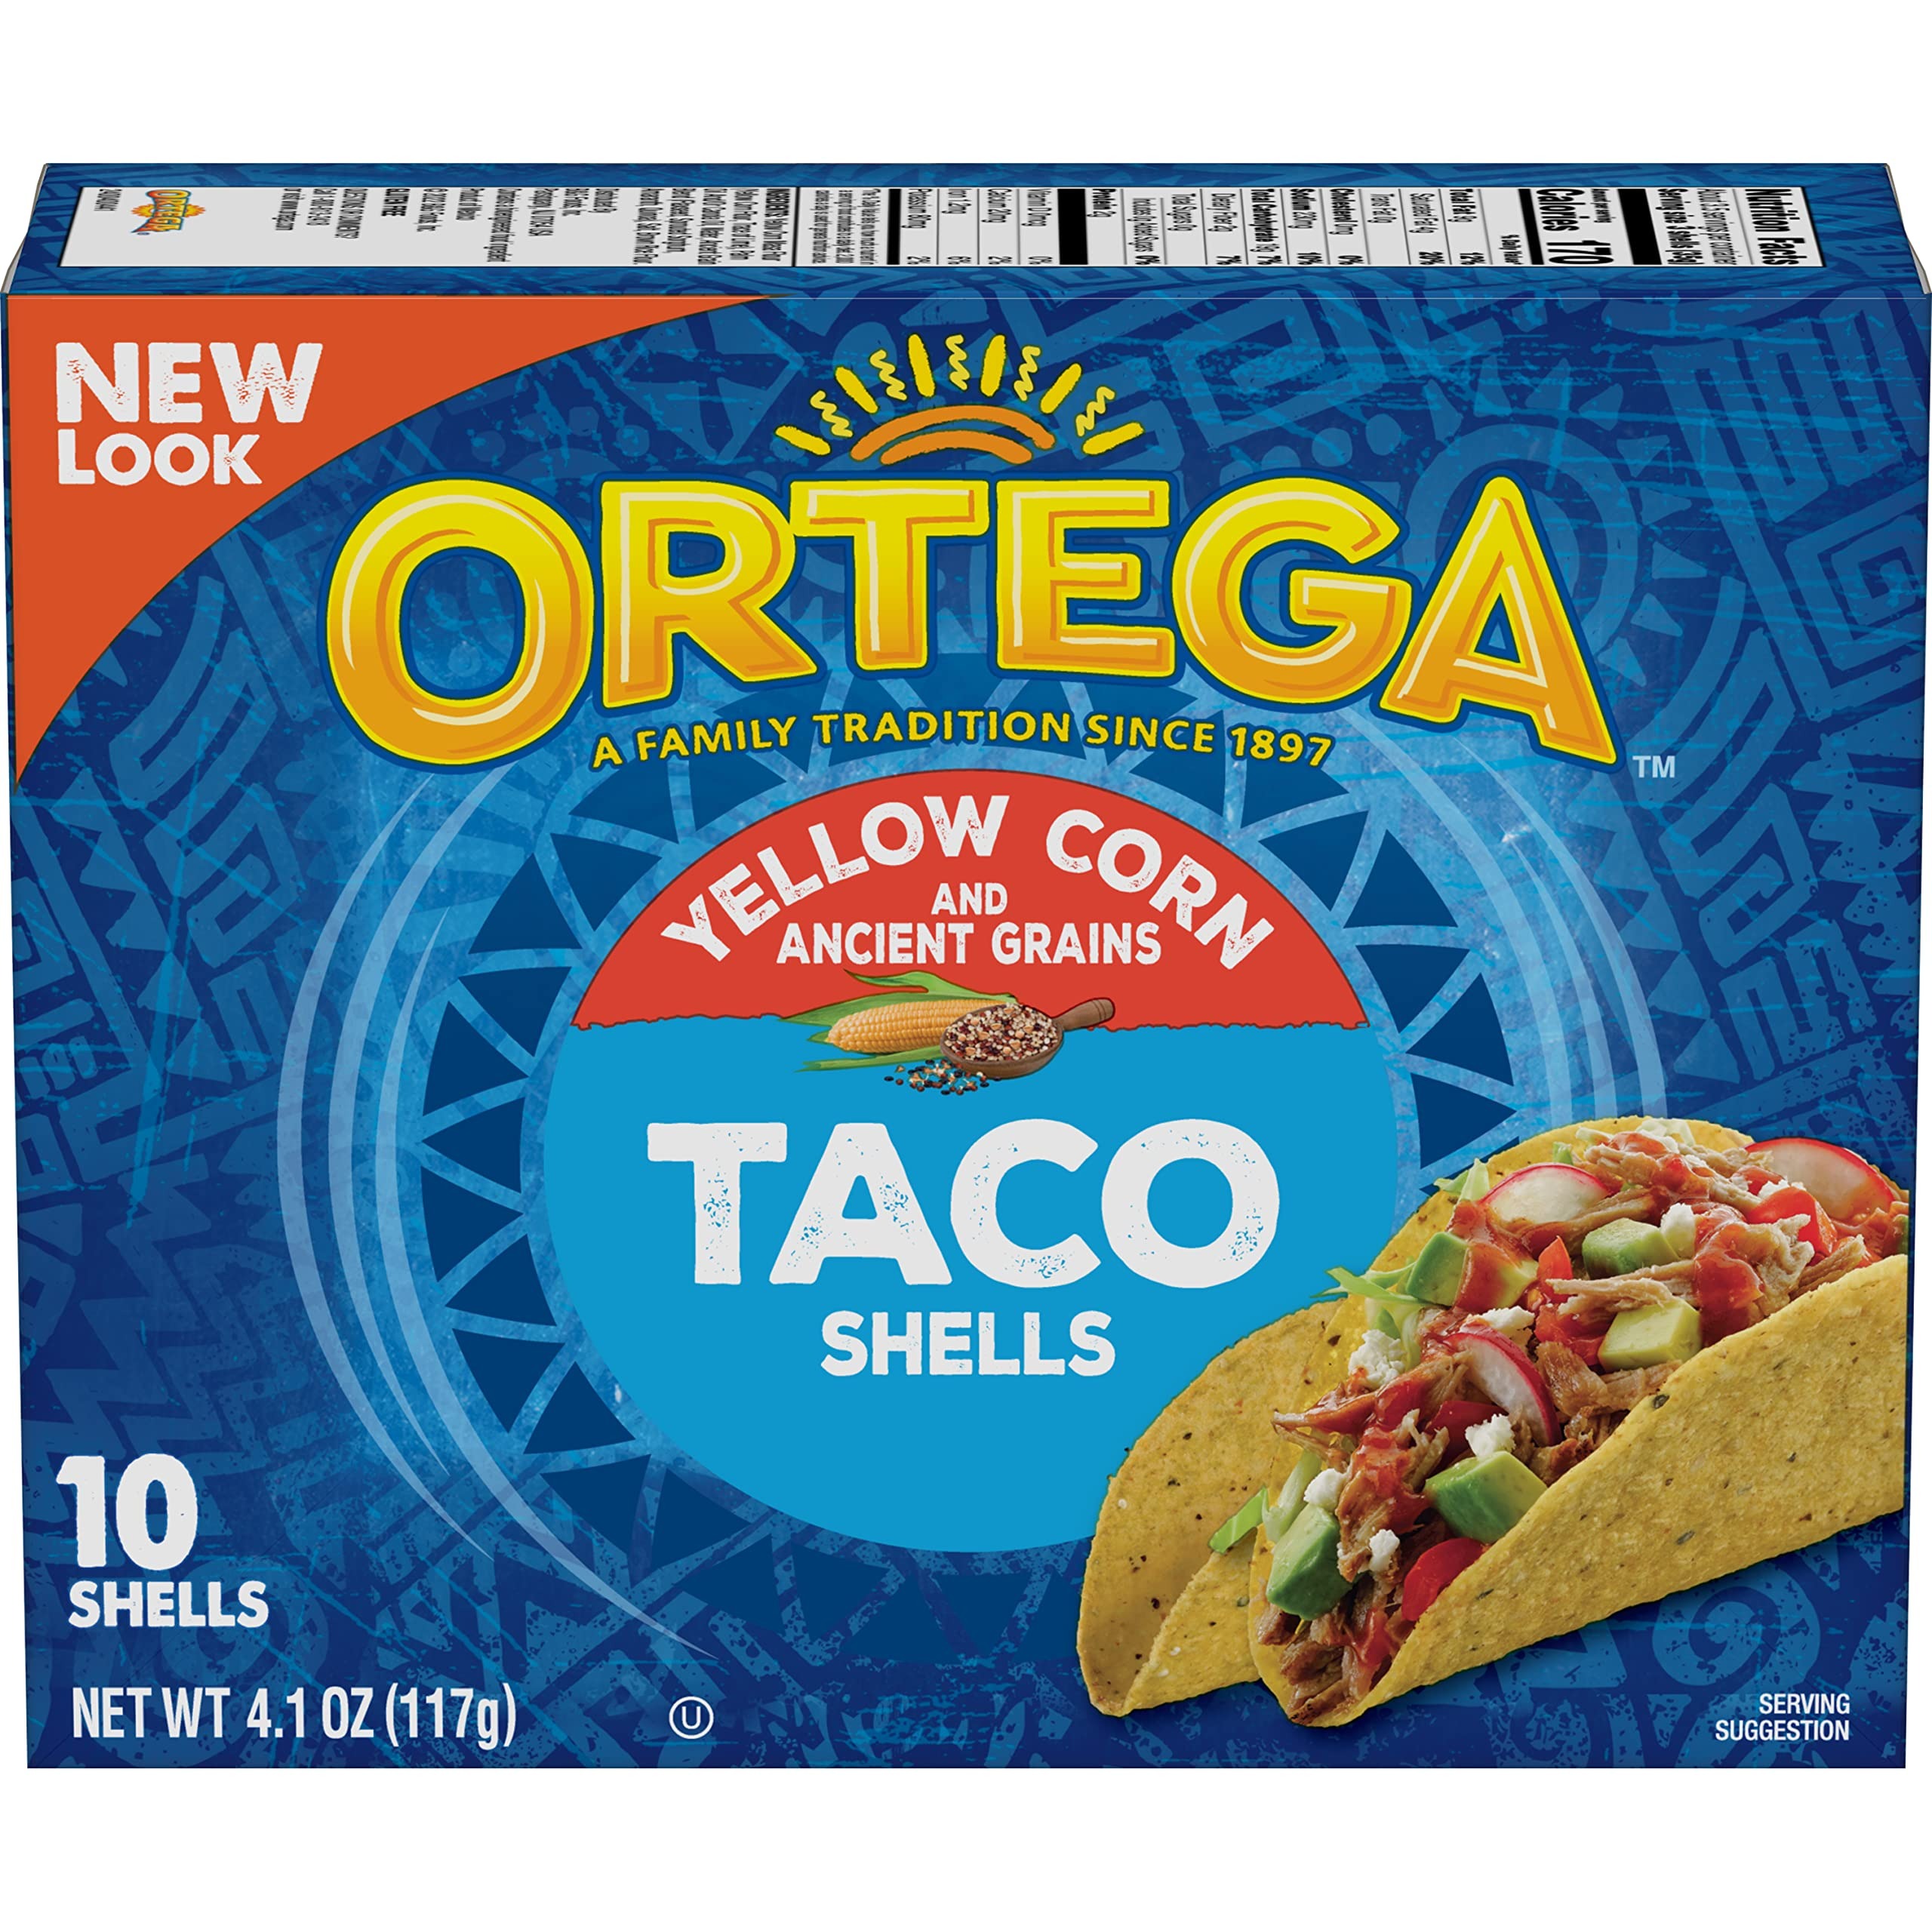
Item Name: Ortega Yellow Corn with Ancient Grains Taco Shells, 4.1 Ounce, 10 Shells
Bullet Point 1: Mexican Meals Made Easy
Bullet Point 2: Taco shells with unique, on-trend ingredients baked right into the shell
Bullet Point 3: Rich with flavor and texture
Bullet Point 4: Offers the fiber and complex carbohydrates your body needs
Bullet Point 5: Each freshness pack is vacuum sealed to keep the shells fresh and crisp
Value: 4.1
Unit: Ounce

Price: 10.97